Postage stamps and postal history of Syria

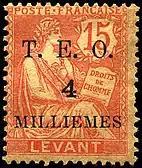
A French colonies key type stamp of Levant overprinted T.E.O. for use during the French military occupation of Syria and Lebanon between 1920 and 1922

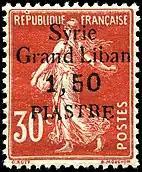
A "sower" stamp of France overprinted for use in Syria and Lebanon in 1923 during the period of the French Mandate

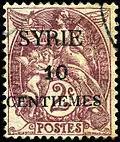
A stamp of France overprinted for use in Syria, 1924

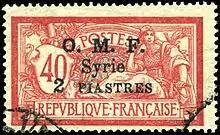
A French Merson type stamp overprinted O.M.F. for use during the French military occupation of Syria and Lebanon

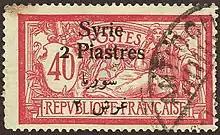
A French Merson type stamp overprinted for use in Syria, 1924

In July 1920 King Faisal was dethroned by the French and a mandate was granted to France by the League of Nations over the whole of Syria from 1923. Following the awarding of the mandate and the defeat of Syrian forces in May 1920, Syria came under French military occupation. Syria got divided between a coastal area with a capital at Beirut, which subsequently became Lebanon, and the interior under the control of the Arabs with a capital at Damascus. Stamps of France were used between 1920 and 1922 overprinted "T.E.O." (Territoires Ennemis Occupés) or "O.M.F." (Occupation Militaire Francaise).